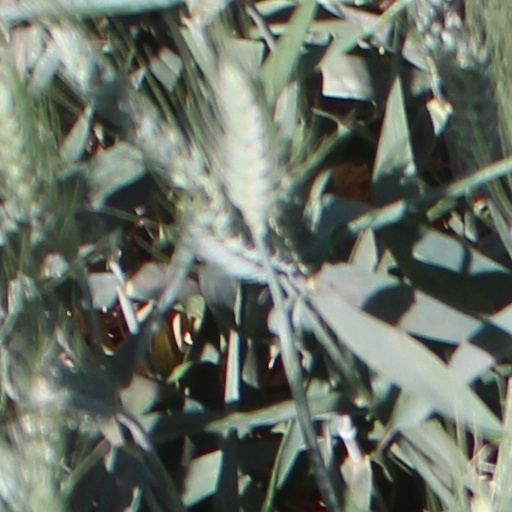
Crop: wheat